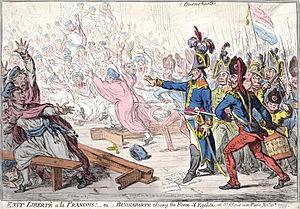
Cette page concerne l'année 1799 du calendrier grégorien.